Chromium compounds

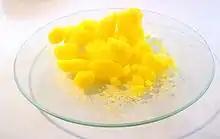
Sodium chromate (NaCrO)

Chromium(VI) compounds in solution can be detected by adding an acidic hydrogen peroxide solution. The unstable dark blue chromium(VI) peroxide (CrO) is formed, which can be stabilized as an ether adduct .